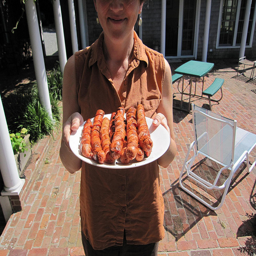
A woman holding a white plate with lots of carrots on it.
A woman that is holding a plate of hotdogs.
A woman offers a tray of sausage to eat.
A woman standing outdoors on a patio holding out a plate of food.
A woman holding a plate of food for the camera